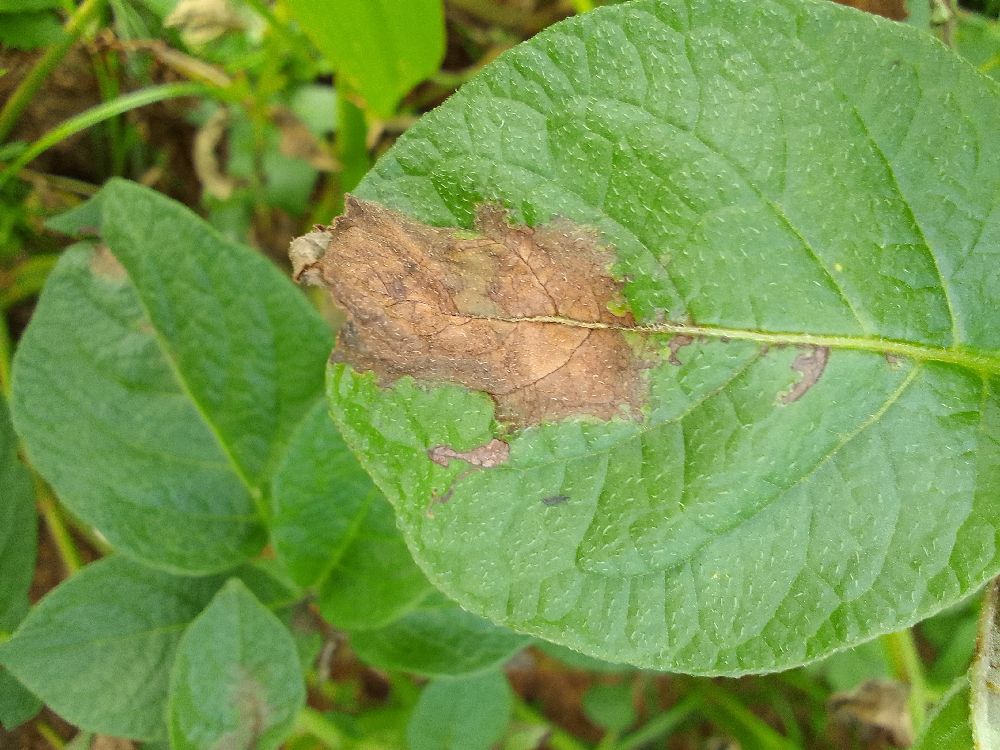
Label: Late blight